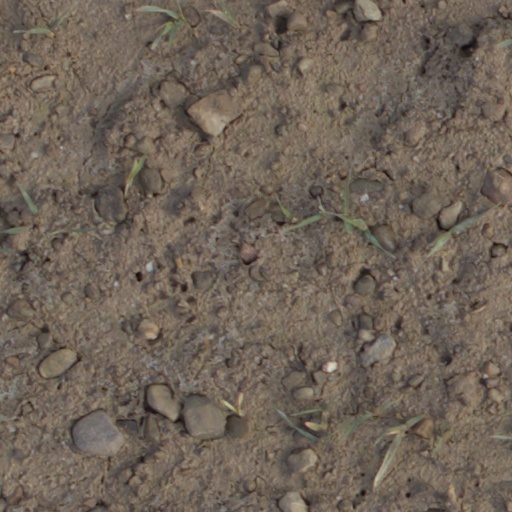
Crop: wheat